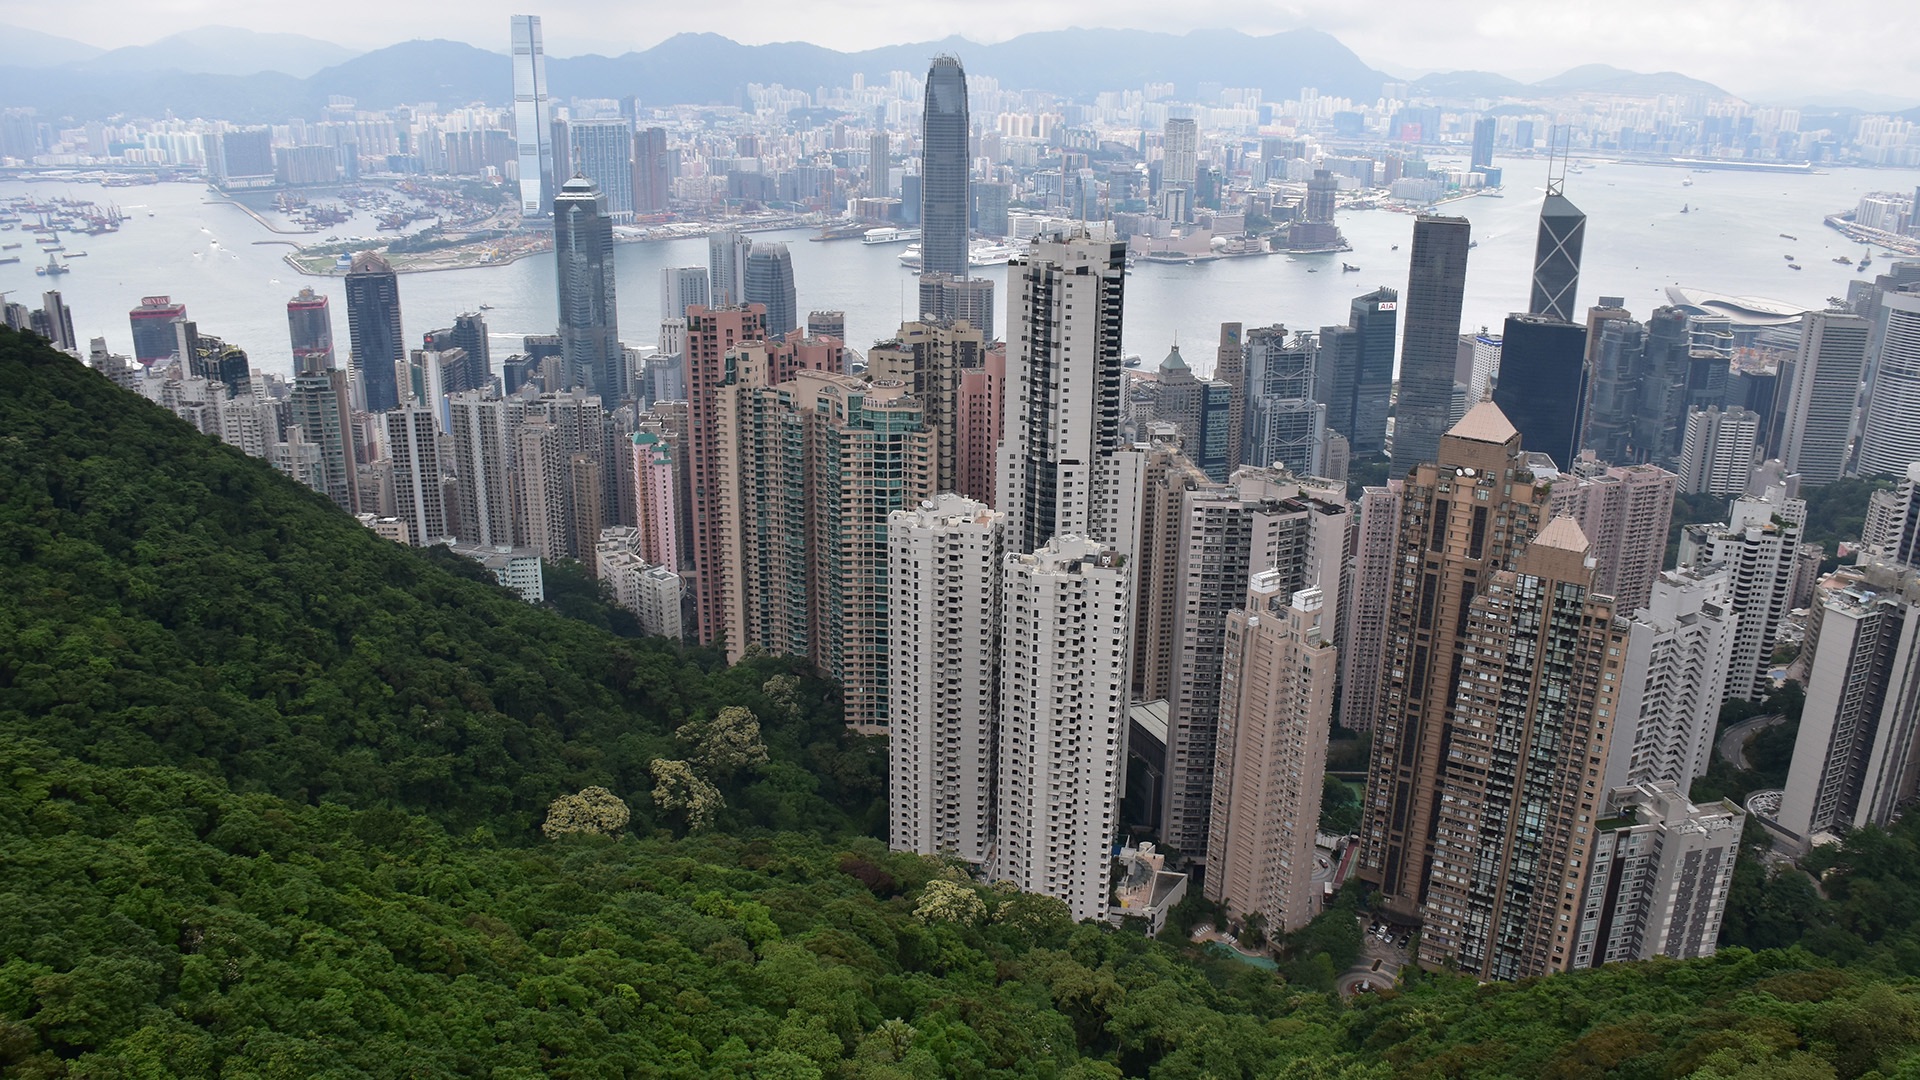
skyline, city, skyscraper, cityscape, downtown, tower, landmark, tower block, metropolis, neighbourhood, urban area, residential area, geographical feature, human settlement, metropolitan area